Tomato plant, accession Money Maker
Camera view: vertical (180 deg); turntable rotation: 90 degrees
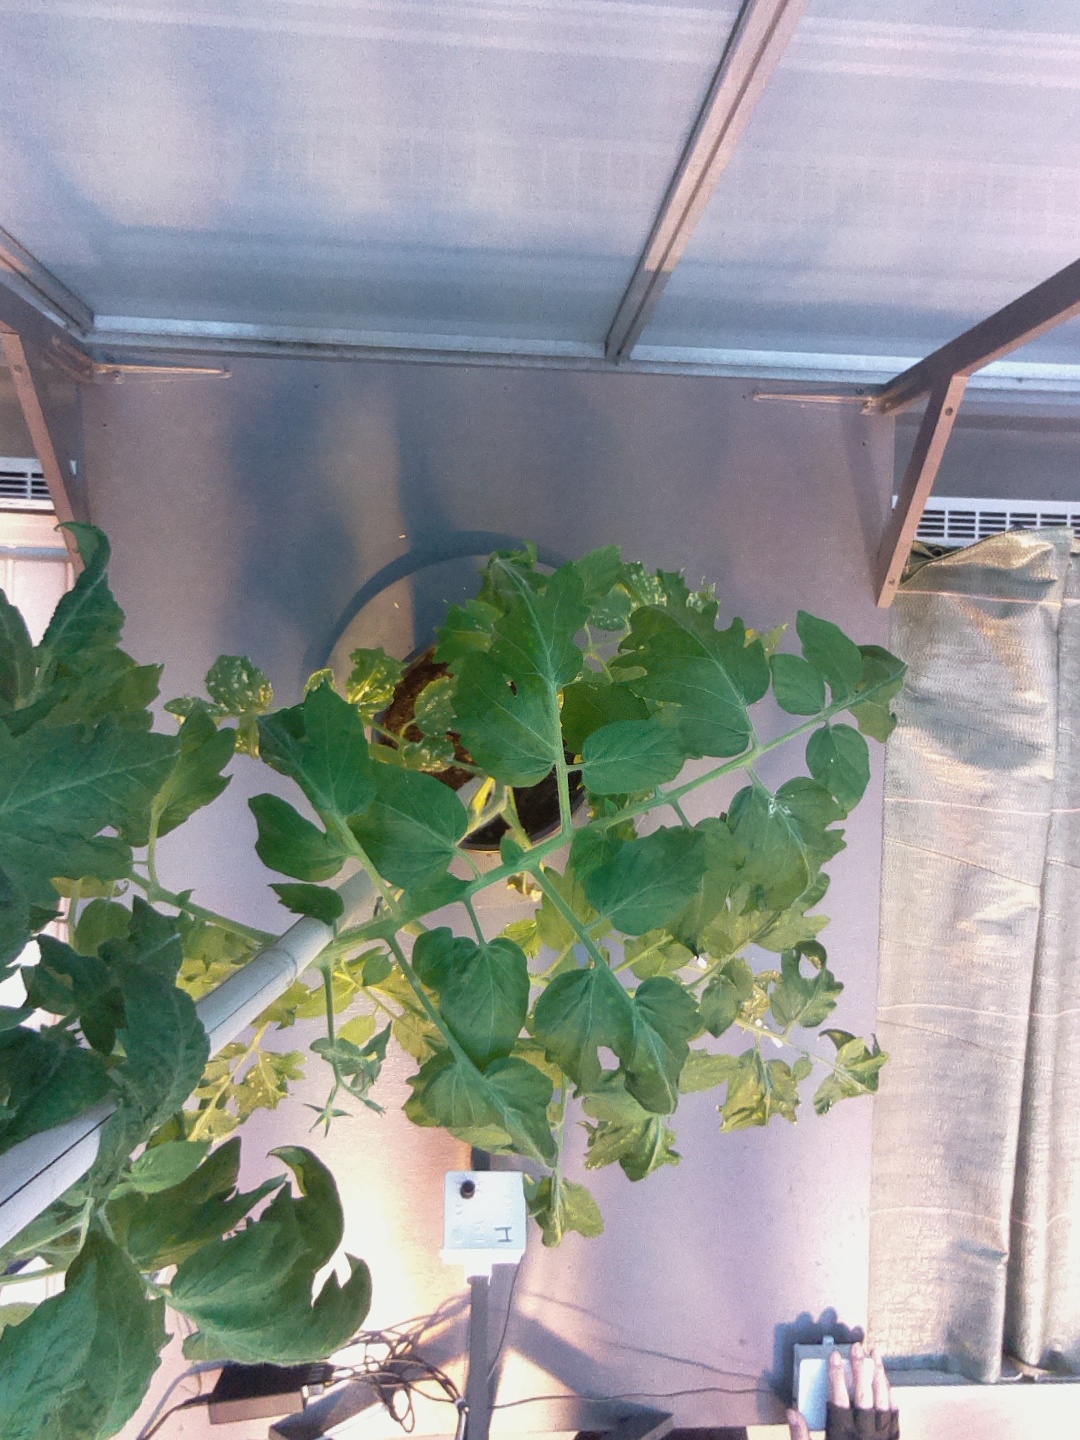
BBCH growth stage 67: Full flowering, 70%-80% of flowers open, more petals falling